Ha*Ash

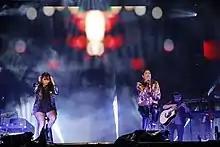
Ha*Ash performing during a show at the Zócalo in Mexico on February 14, 2020

In early 2020, Ha*Ash appeared on the song "Rosas en Mi Almohada" by María José. In March 2020, the group won the Most Popular Pop Artist award at the 2020 Spotify Awards. In April 2020, they took part in the Together at Home benefit event and participated in the charity single "Resistiré México", with proceeds donated to Mexican hospital relief efforts. A new album was announced in May 2020. In September 2020, the video for "Lo Aprendí de Ti" became the first ballad in Spanish to reach one billion views on YouTube.